Parachute

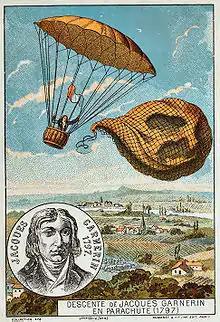
The first use of a frameless parachute, by André Garnerin in 1797

The Croatian polymath and inventor Fausto Veranzio, or Faust Vrančić (1551–1617), examined da Vinci's parachute sketch and kept the square frame but replaced the canopy with a bulging sail-like piece of cloth that he came to realize decelerates a fall more effectively. A now-famous depiction of a parachute that he dubbed "Homo Volans" (Flying Man), showing a man parachuting from a tower, presumably St Mark's Campanile in Venice, appeared in his book on mechanics, "Machinae Novae" ("New Machines", published in 1615 or 1616), alongside a number of other devices and technical concepts.